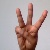
The image shows a hand gesture representing the letter 'W' in Indian Sign Language.